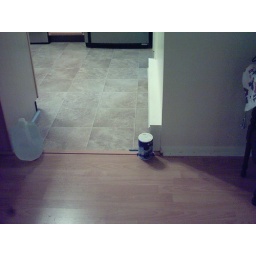
New floor in the kitchen and dining room